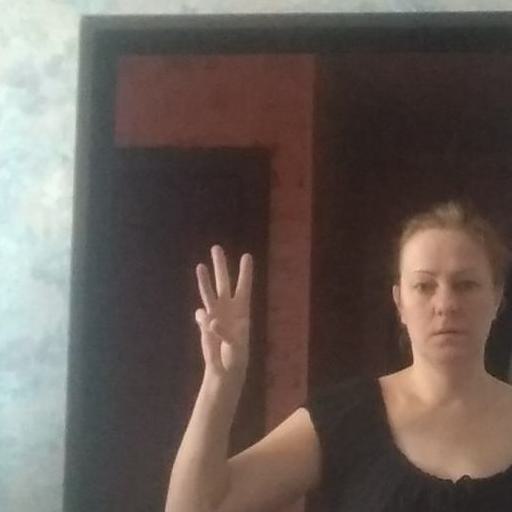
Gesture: three